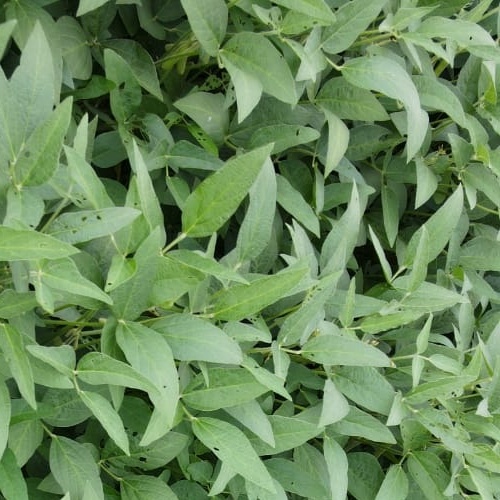
Label: Diabrotica_speciosa